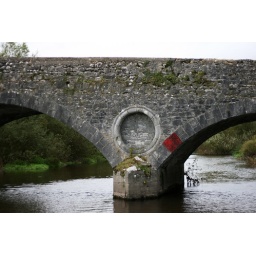
Moving a boat from the river barrow to the grand canal in a day..